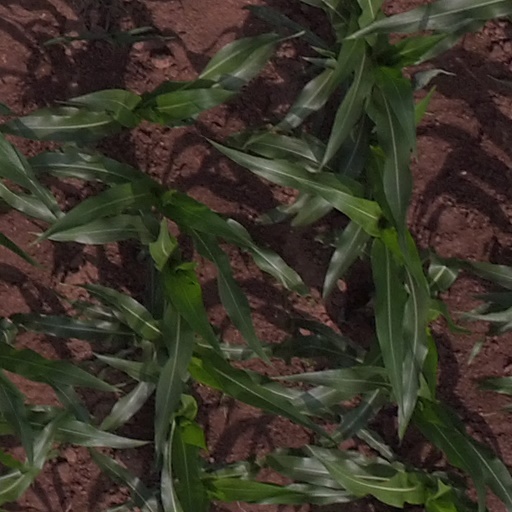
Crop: maize; corn